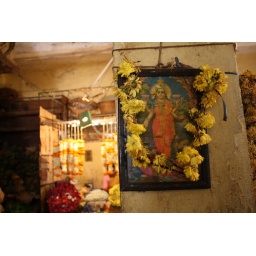
flower market in Chaudi